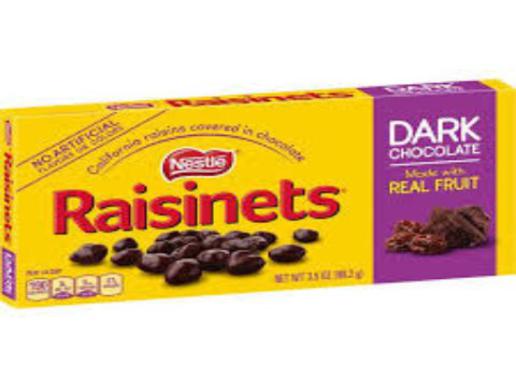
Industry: Food